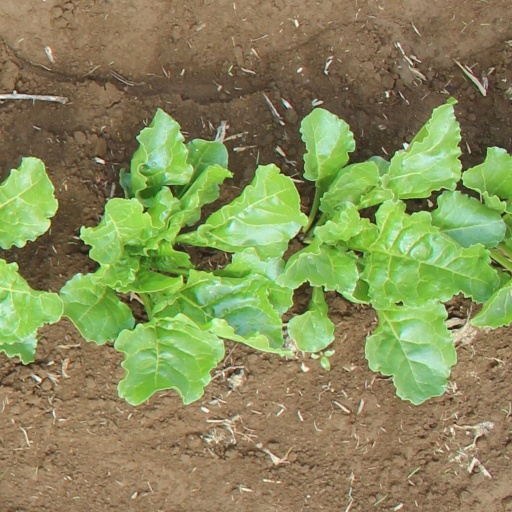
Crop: sugar beet